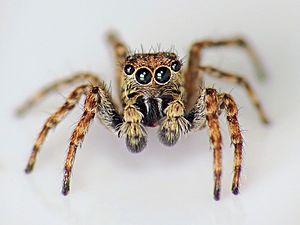
Attulus pubescens est une espèce d'araignées aranéomorphes de la famille des Salticidae.